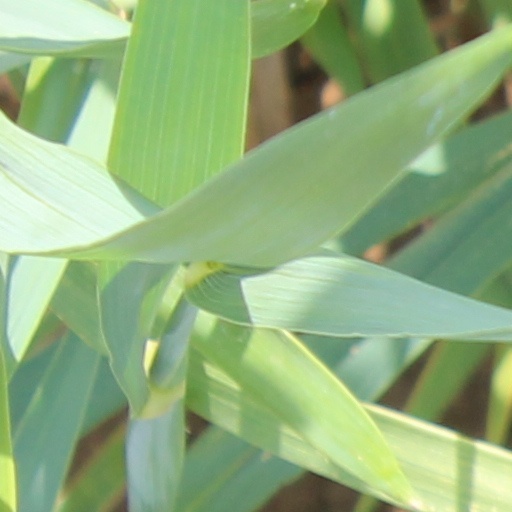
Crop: wheat